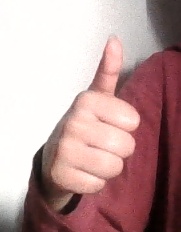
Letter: aleff